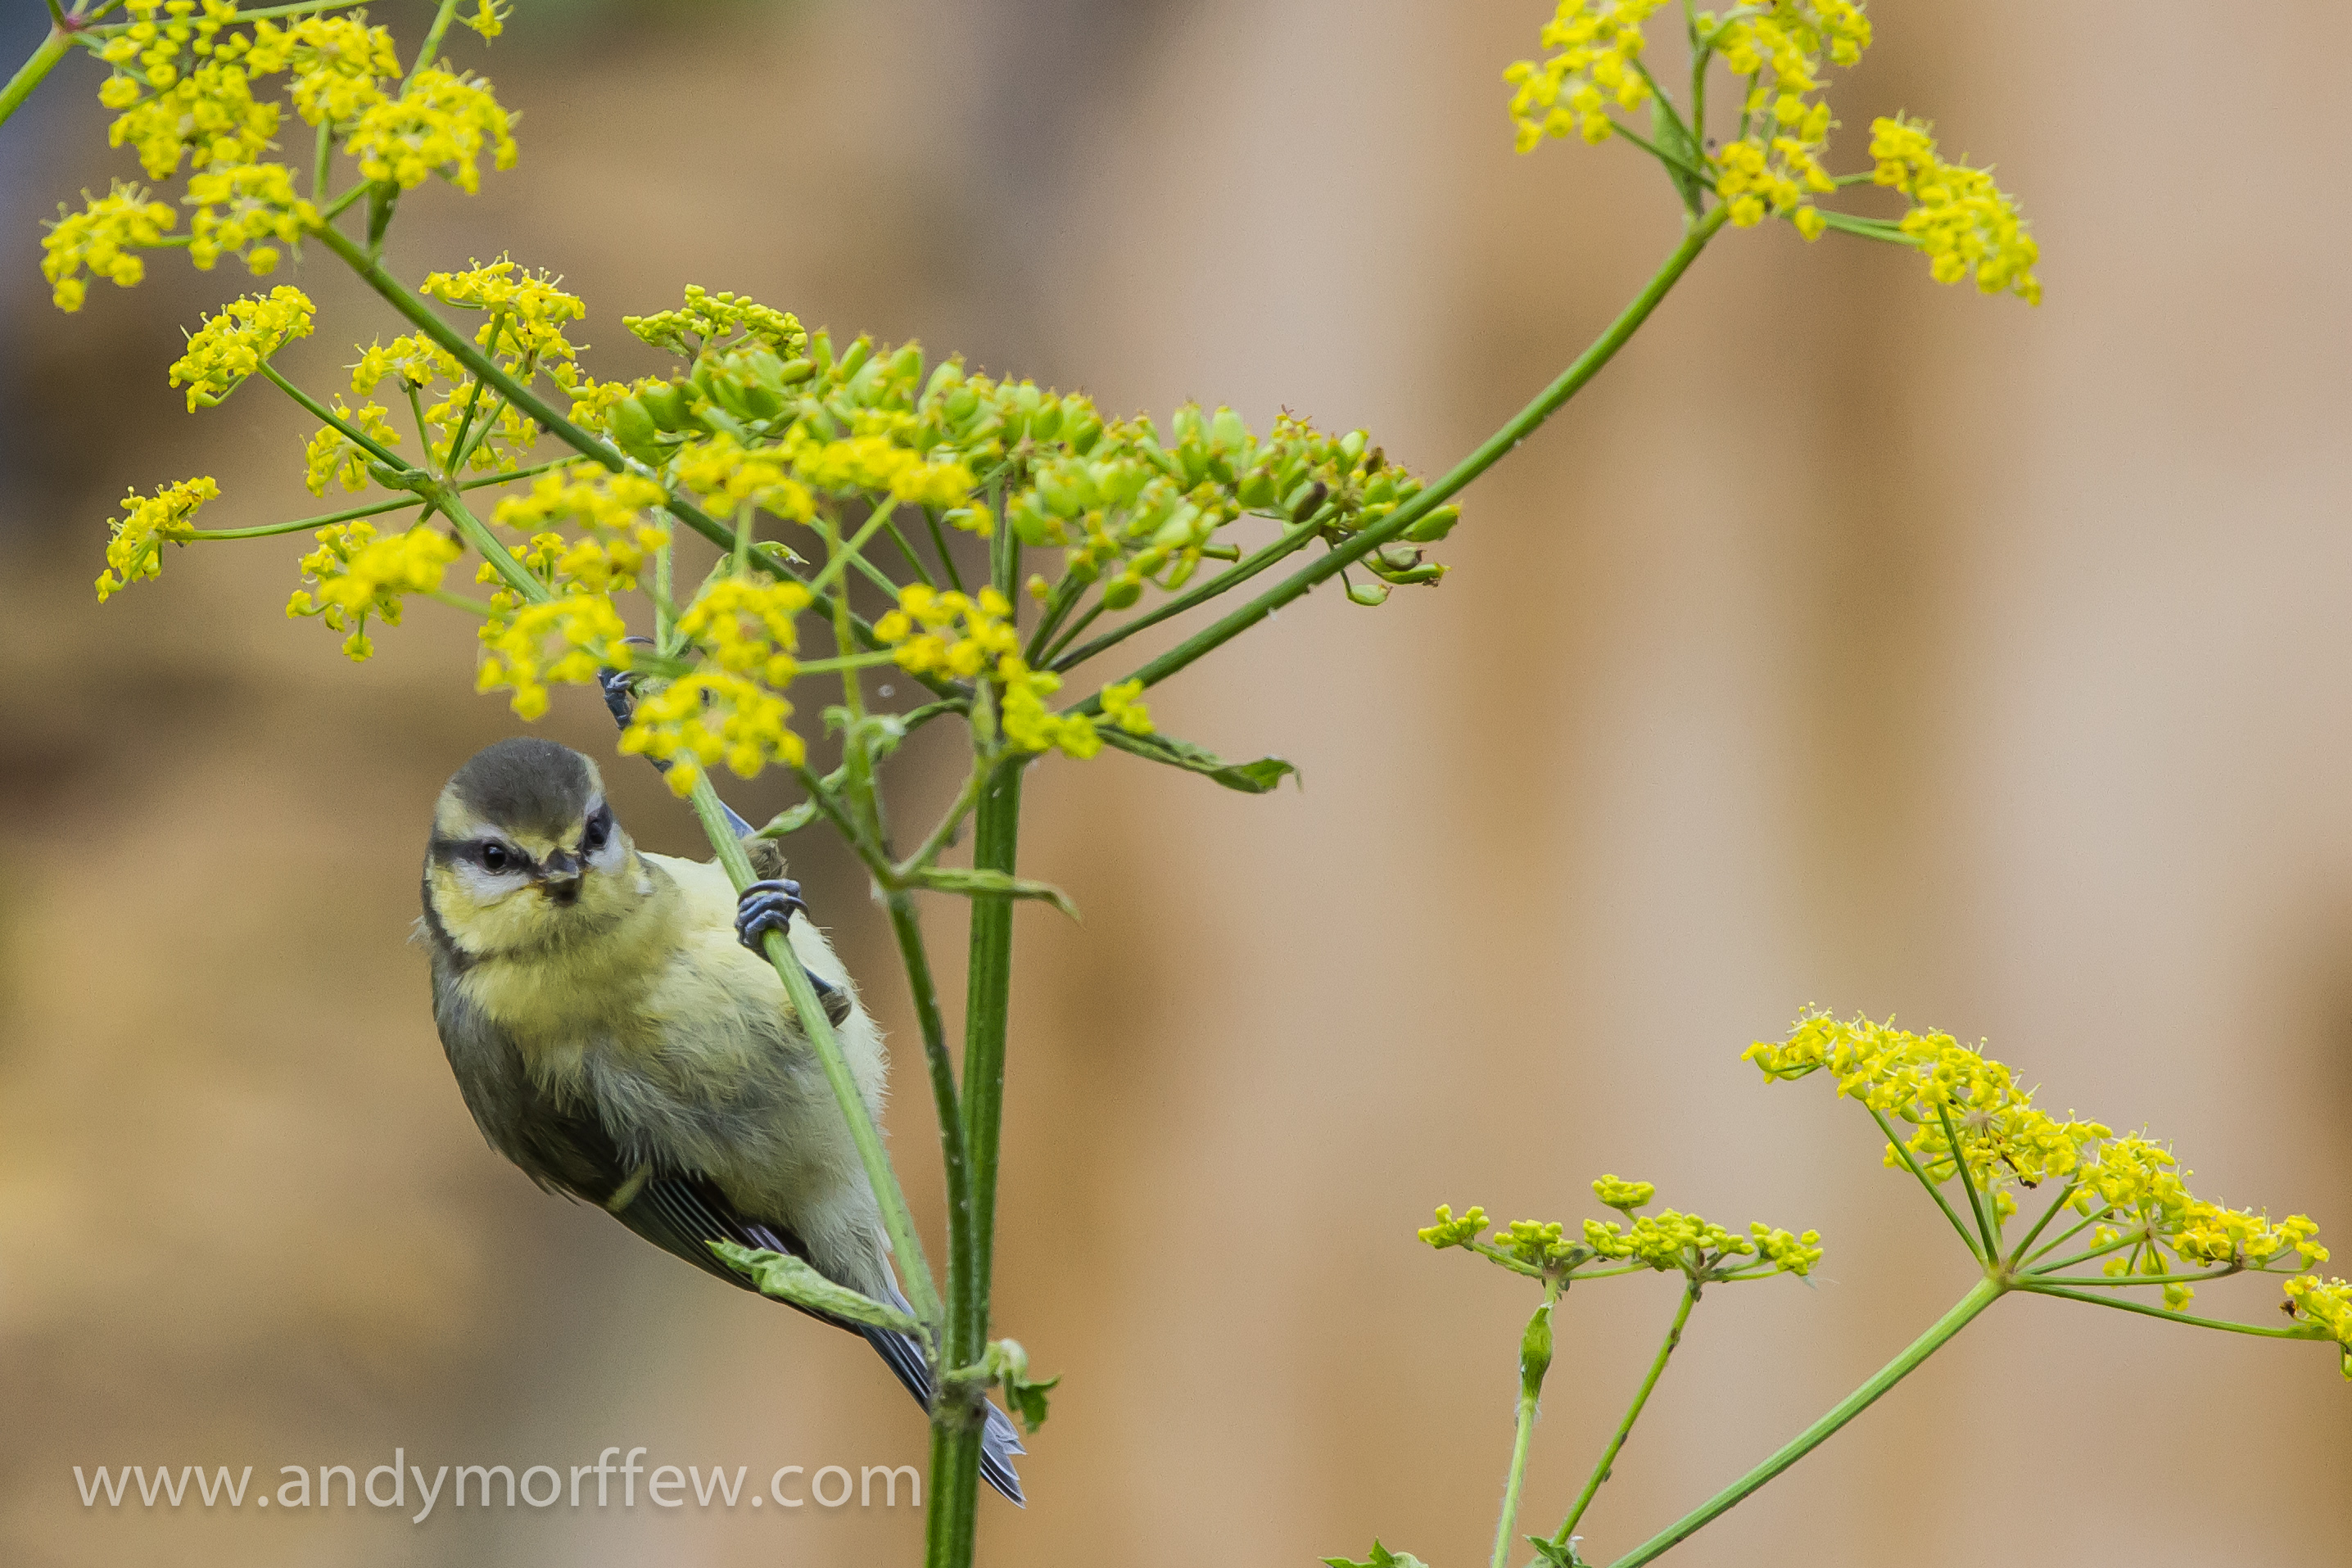
nature, branch, bird, flower, wildlife, green, botany, yellow, flora, fauna, finch, birdperfect, parakeet, bluetit, juvenile, andymorffew, morffew, naturethroughthelens, hampshire, macro photography, perching bird